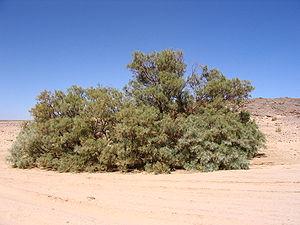
Tamaris, Algérie
Béni Abbès est une commune de la wilaya de Béchar, située 250 km au sud-ouest de Béchar et à 1 200 km au sud-ouest d'Alger, depuis 2015 elle est le chef-lieu de la wilaya déléguée de Béni Abbès.